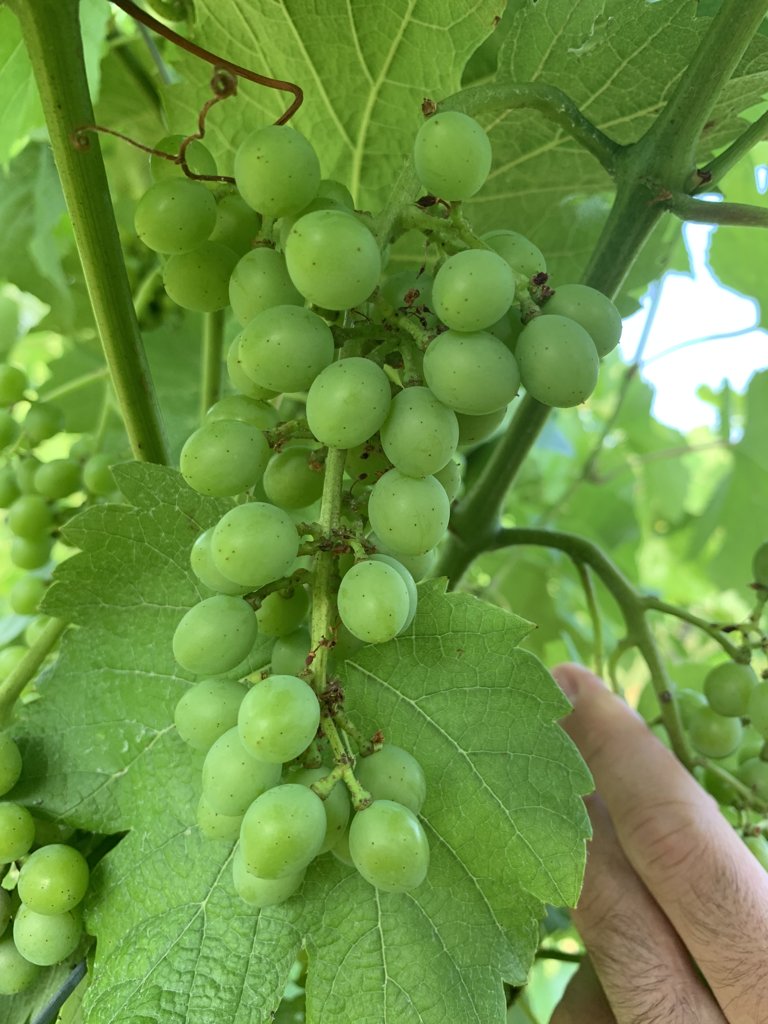
Berries visible: 74
Grape clusters: 4